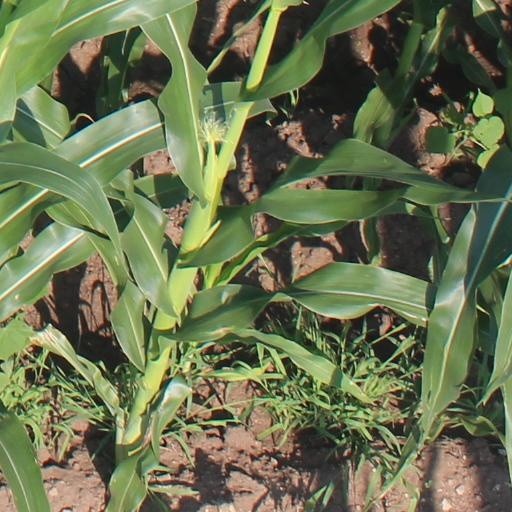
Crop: maize; corn